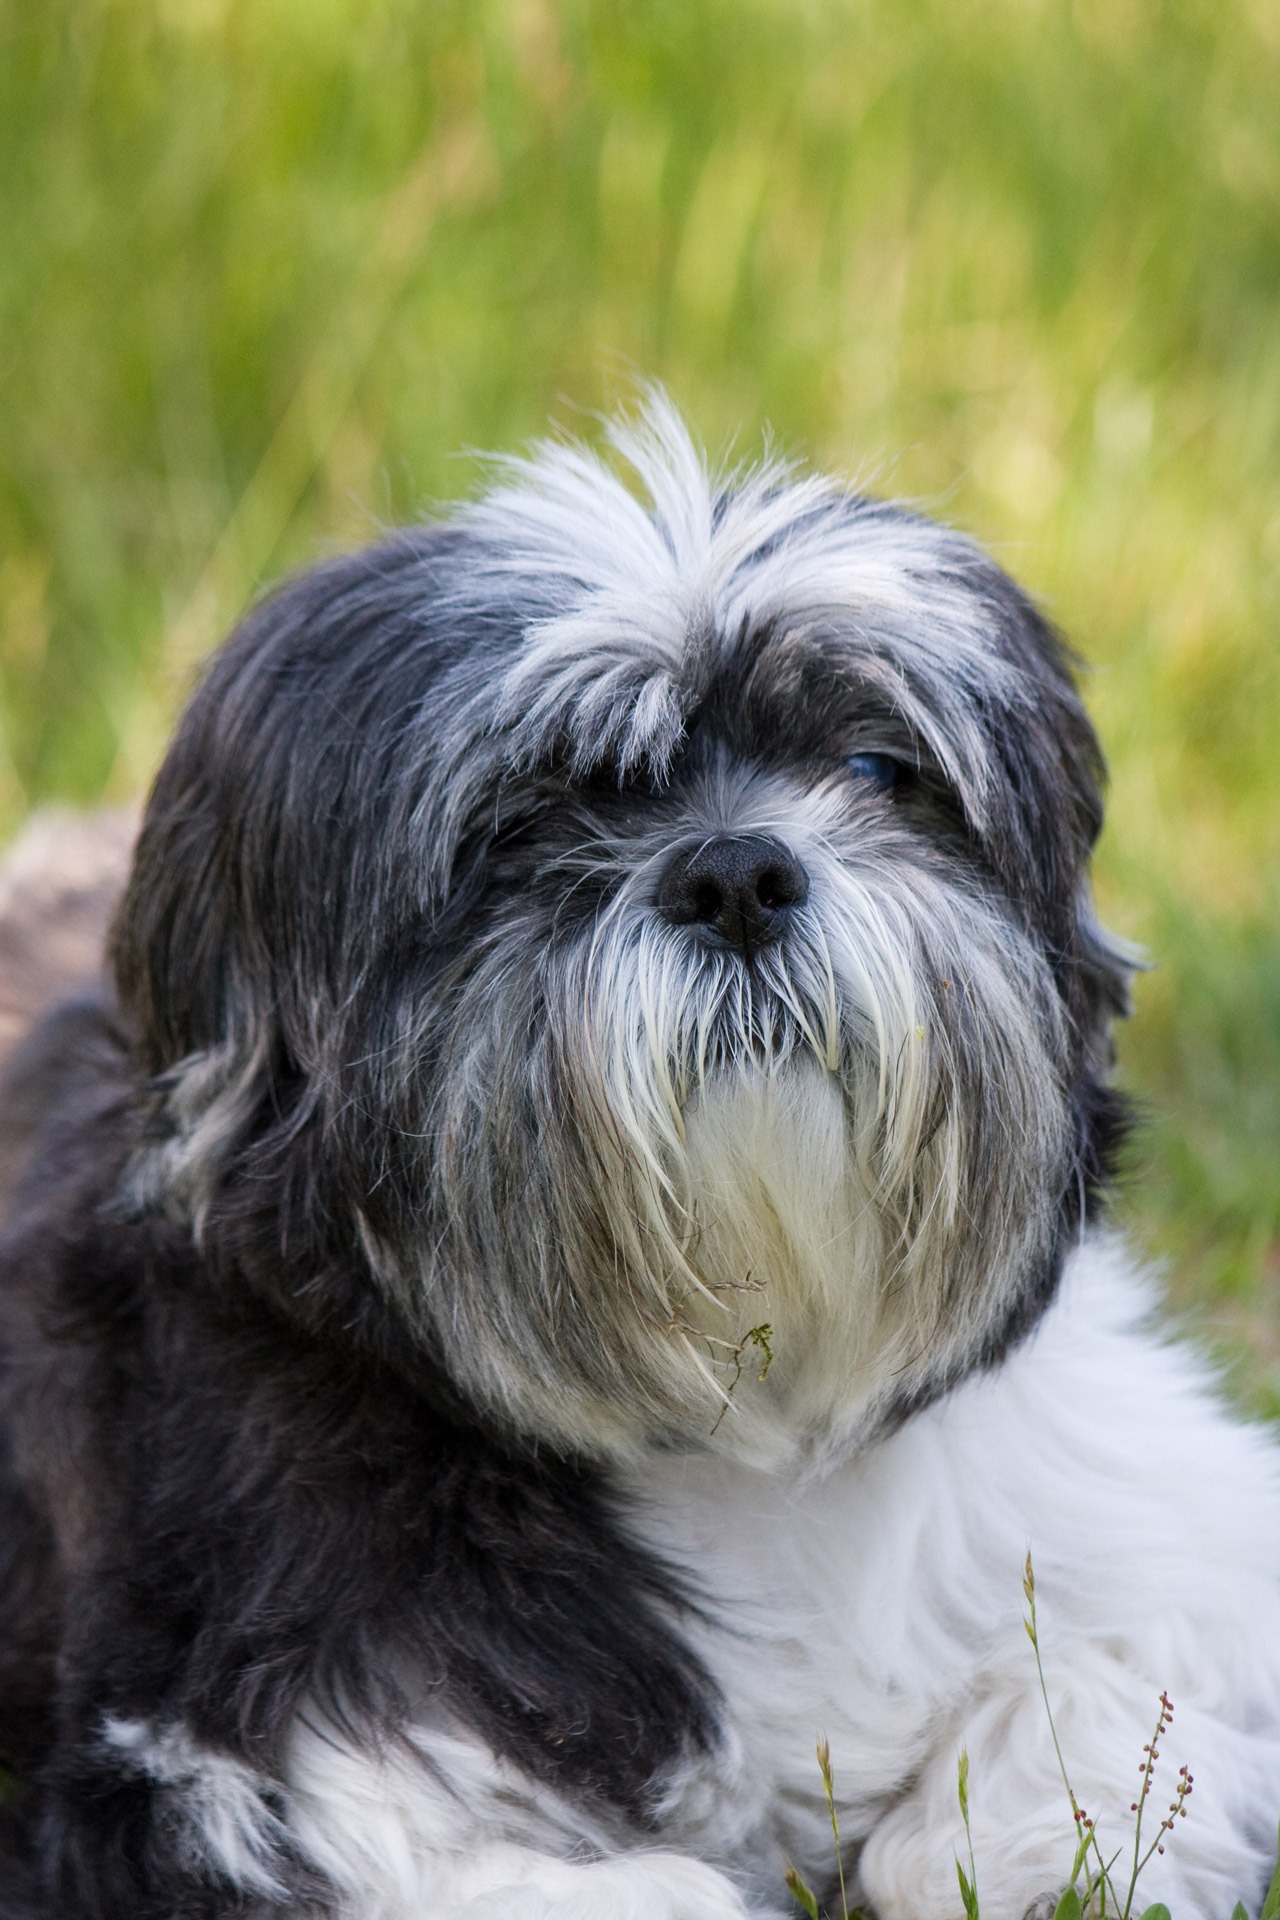
puppy, dog, cute, canine, photo, pet, portrait, mammal, close up, head, vertebrate, beautiful, adorable, dog breed, lhasa apso, breed, pedigree, shih tzu, tibetan terrier, affenpinscher, havanese, dog like mammal, carnivoran, schnoodle, dandie dinmont terrier, morkie, polish lowland sheepdog, bolonka, lowchen